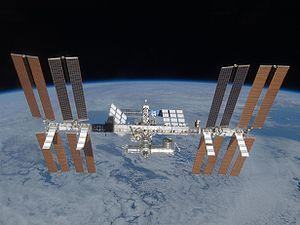
La Station spatiale internationale, vue depuis la navette spatiale Discovery, au cours de la mission STS-119. Sur cette photo prise alors que la navette quitte la station internationale, on peut voir les quatre paires de panneaux solaires alignés sur la poutre centrale de la station. Sur la gauche se trouve le segment S6 qui vient d'être ajouté. Türkçe: STS-119 sırasında hareket eden Uzay Mekiği Discovery tarafından çekilmiş Uluslararası Uzay İstasyonu. Čeština: Mezinárodní vesmírná stanice vyforografovaná z raketoplánu Discovery během mise STS-119.
Le programme Constellation est un programme d'exploration spatiale de la NASA annulé en 2010, dont le principal objectif est l'envoi d'astronautes sur la Lune vers 2020 pour des missions de longue durée. Ce programme concrétise la stratégie spatiale américaine à long terme définie par le président George W. Bush en janvier 2004 intitulé Vision for Space Exploration visant à relancer l'exploration du Système solaire par des missions habitées. Le programme Constellation prévoit le développement de deux nouveaux lanceurs — Ares I et Ares V — ainsi que de deux véhicules spatiaux : Orion et le module lunaire Altair.
Les organismes vivants possèdent pour la plupart des rythmes circadiens. Ces rythmes dérivent d’un ensemble d’interactions coordonnées entre molécules. Toutes ces interactions forment l’horloge endogène, elle est régulée par des cycles jour/nuit et des cycles de températures d’une période d’environ 24 heures chez beaucoup d’espèces en conséquence de la rotation de la Terre. Le système circadien endogène des êtres vivants porte un rôle important dans la régulation de la physiologie et du comportement. Il contrôle en effet lui même d’autres horloges de l’organisme. Une désynchronisation de ces rythmes peut donc avoir des effets très néfastes sur la santé de l’organisme. Dans l’espace, ces cycles jour-nuit s’alternent très différemment. Sur la station spatiale internationale, située à 350-400 km en orbite autour de la Terre, les astronautes en mission font face à l’enchaînement de 16 périodes d’obscurité et de jour toutes les 24 heures. Pour ces humains dans l’espace, le manque de sommeil peut se révéler être un vrai danger pour la sécurité et la santé.